Portsmouth, Virginia

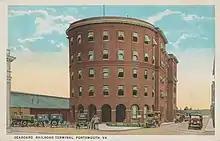
Seaboard Terminal, which served passenger trains until 1968

Located at 1 High Street in the Olde Towne Historic District, the Seaboard Coastline Building is a historic train station and former headquarters of the Seaboard Air Line railroad company.